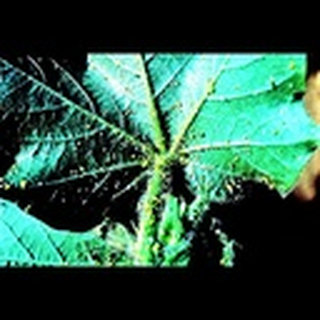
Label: cotton_aphids